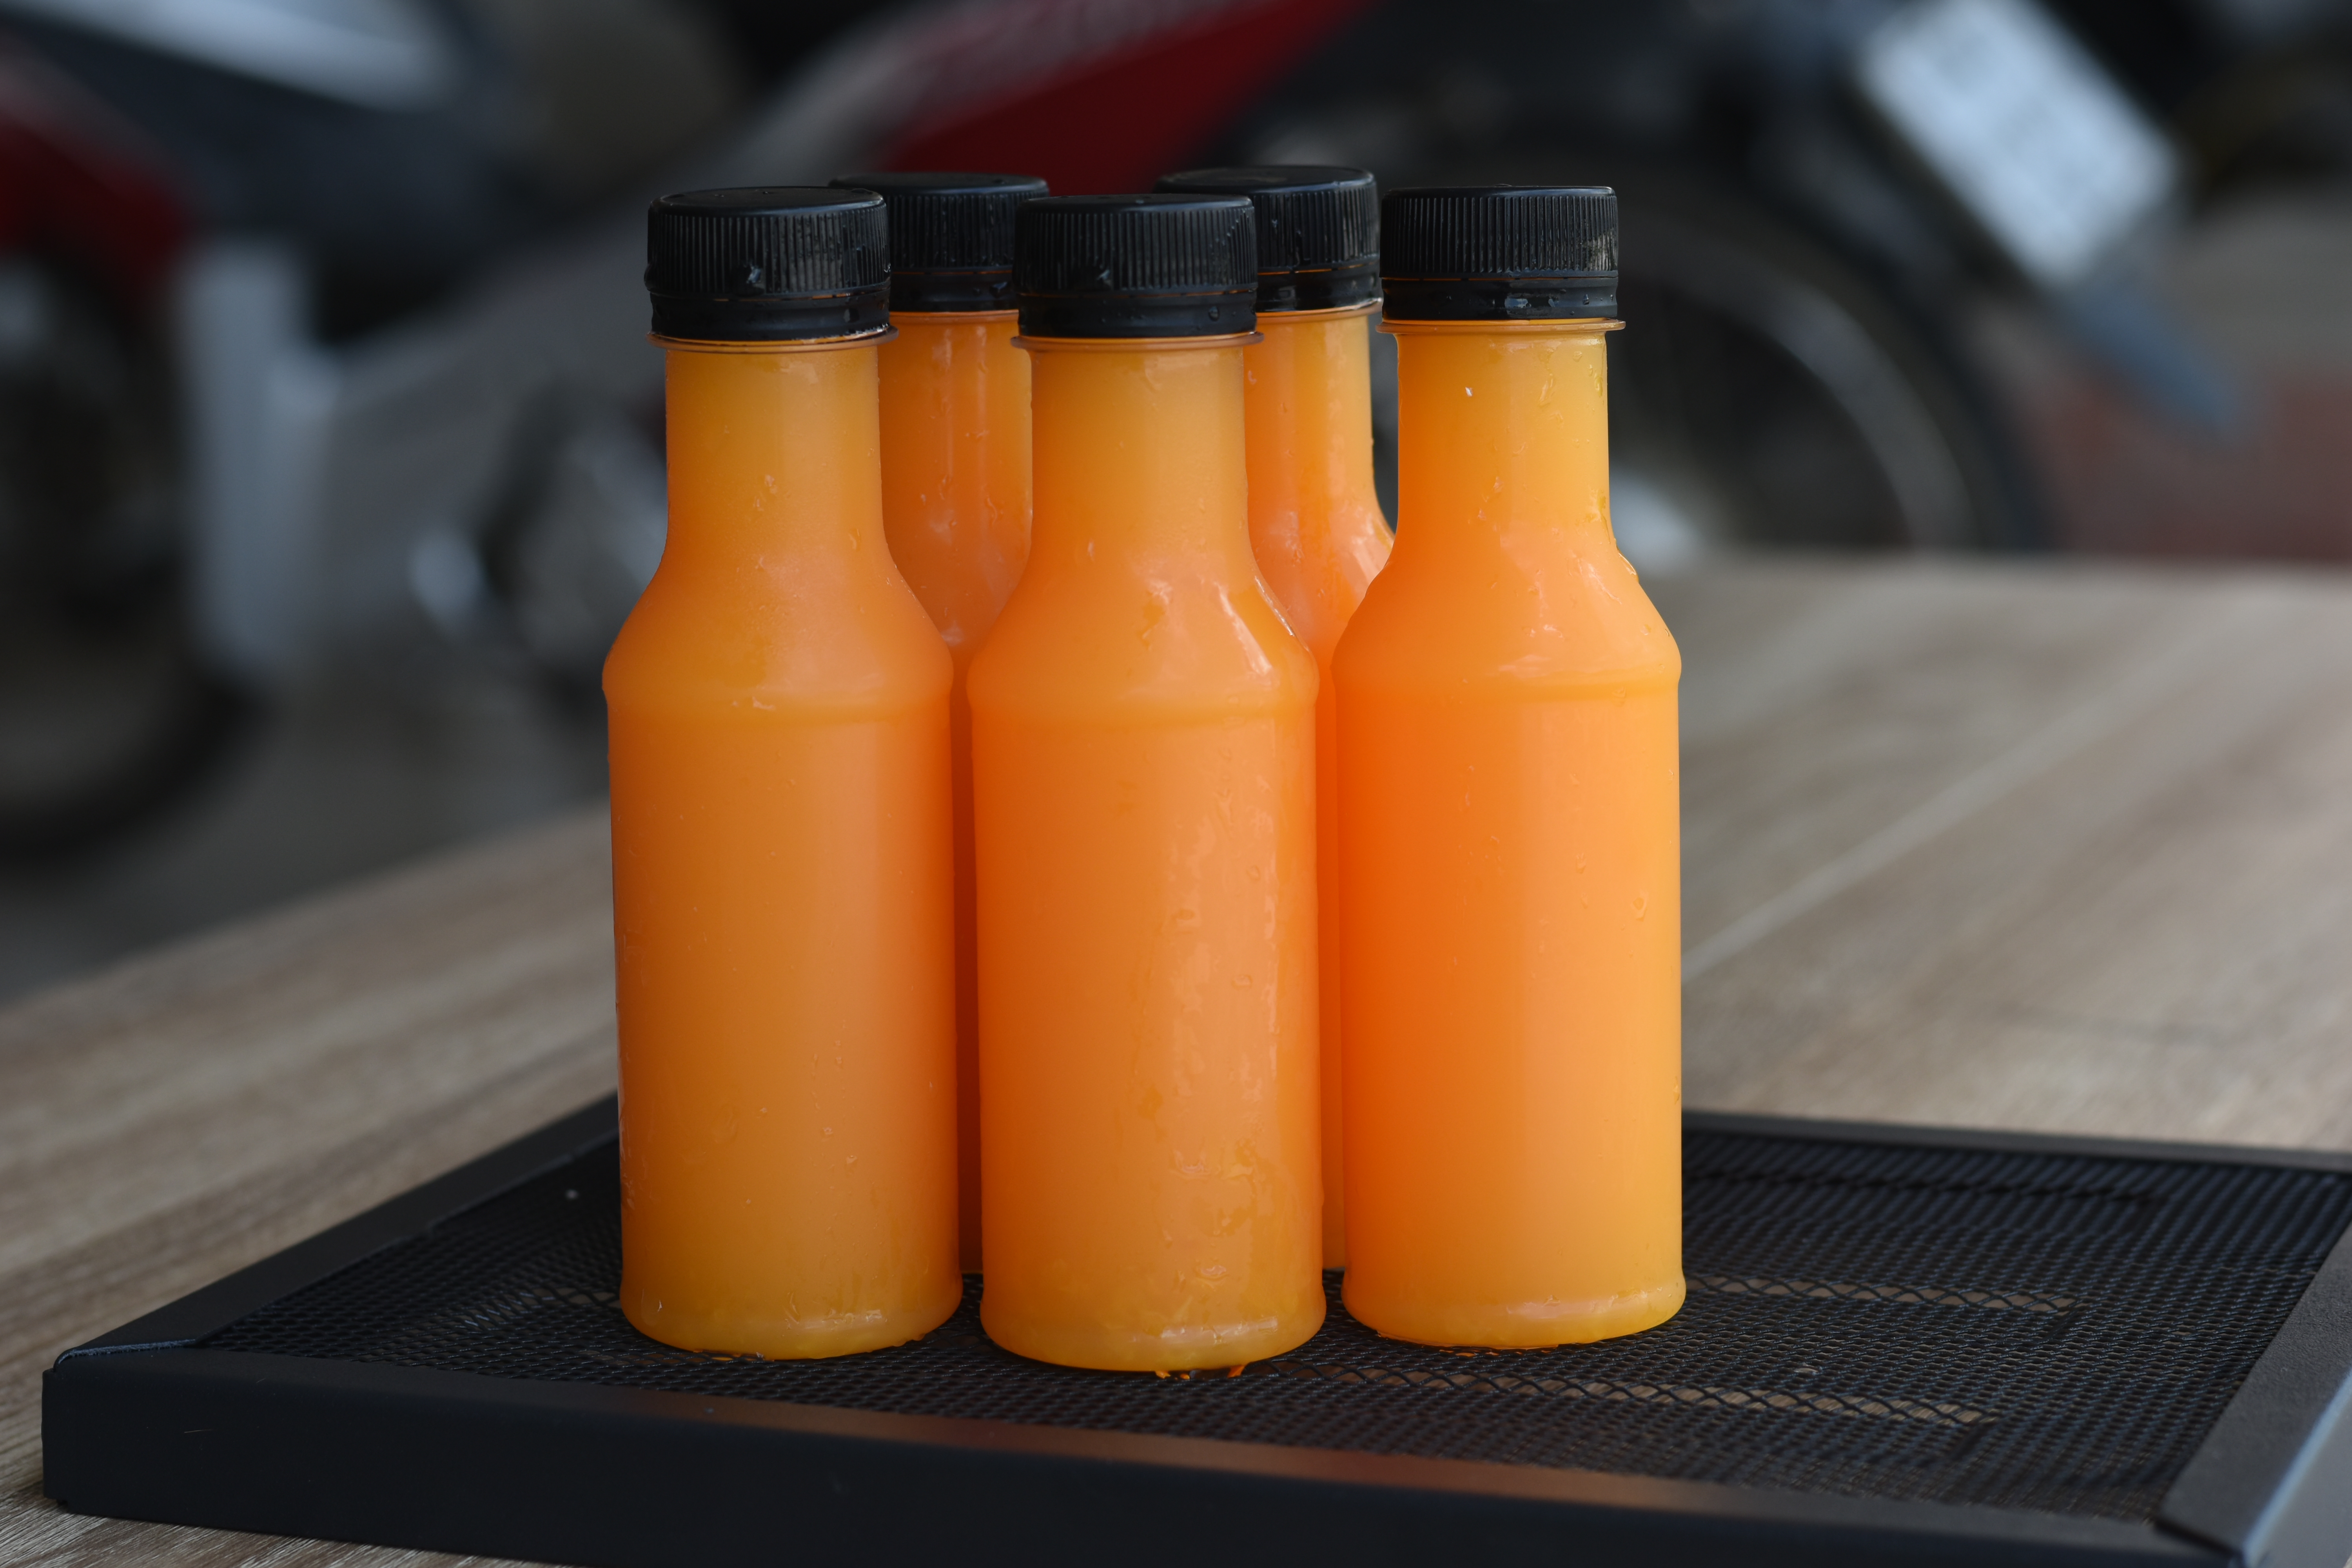
orange juice, plastic bottle, orange, product, yellow, bottle, juice, drink, cylinder